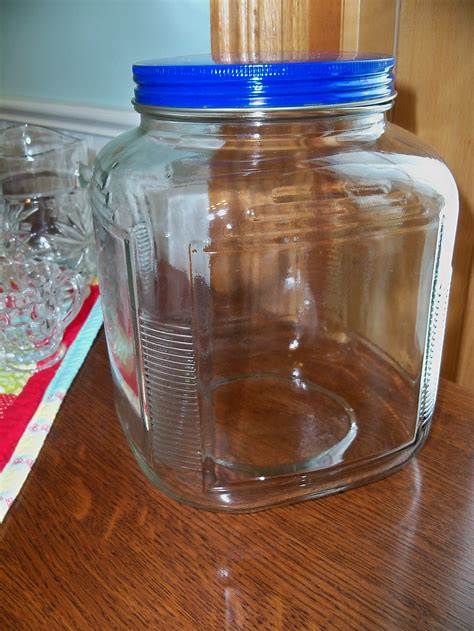
Waste category: glass